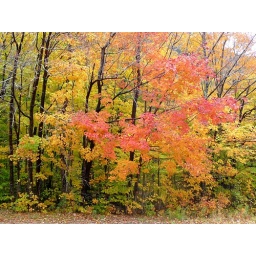
the warm colors of this pinkish red tree adds a splash in the yellows of fall in N.H.